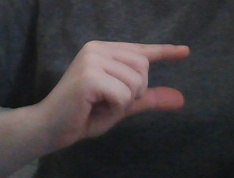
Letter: dal